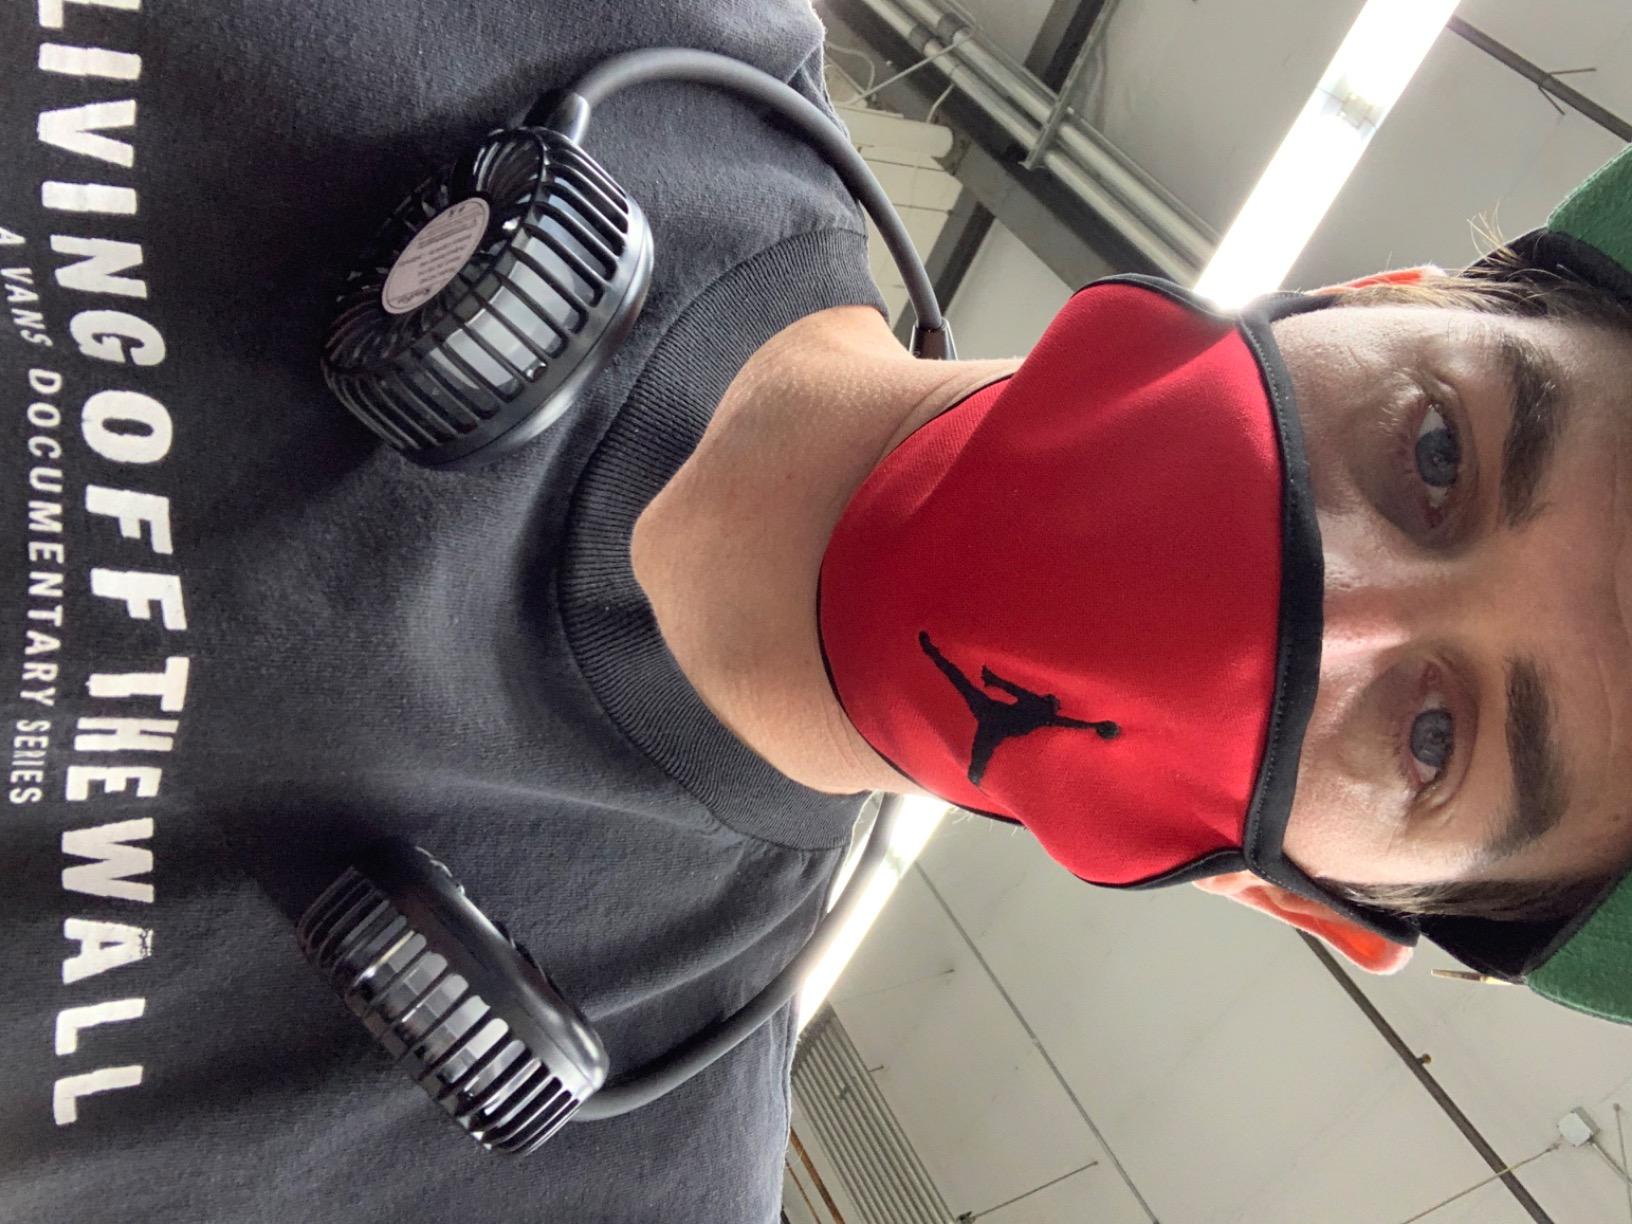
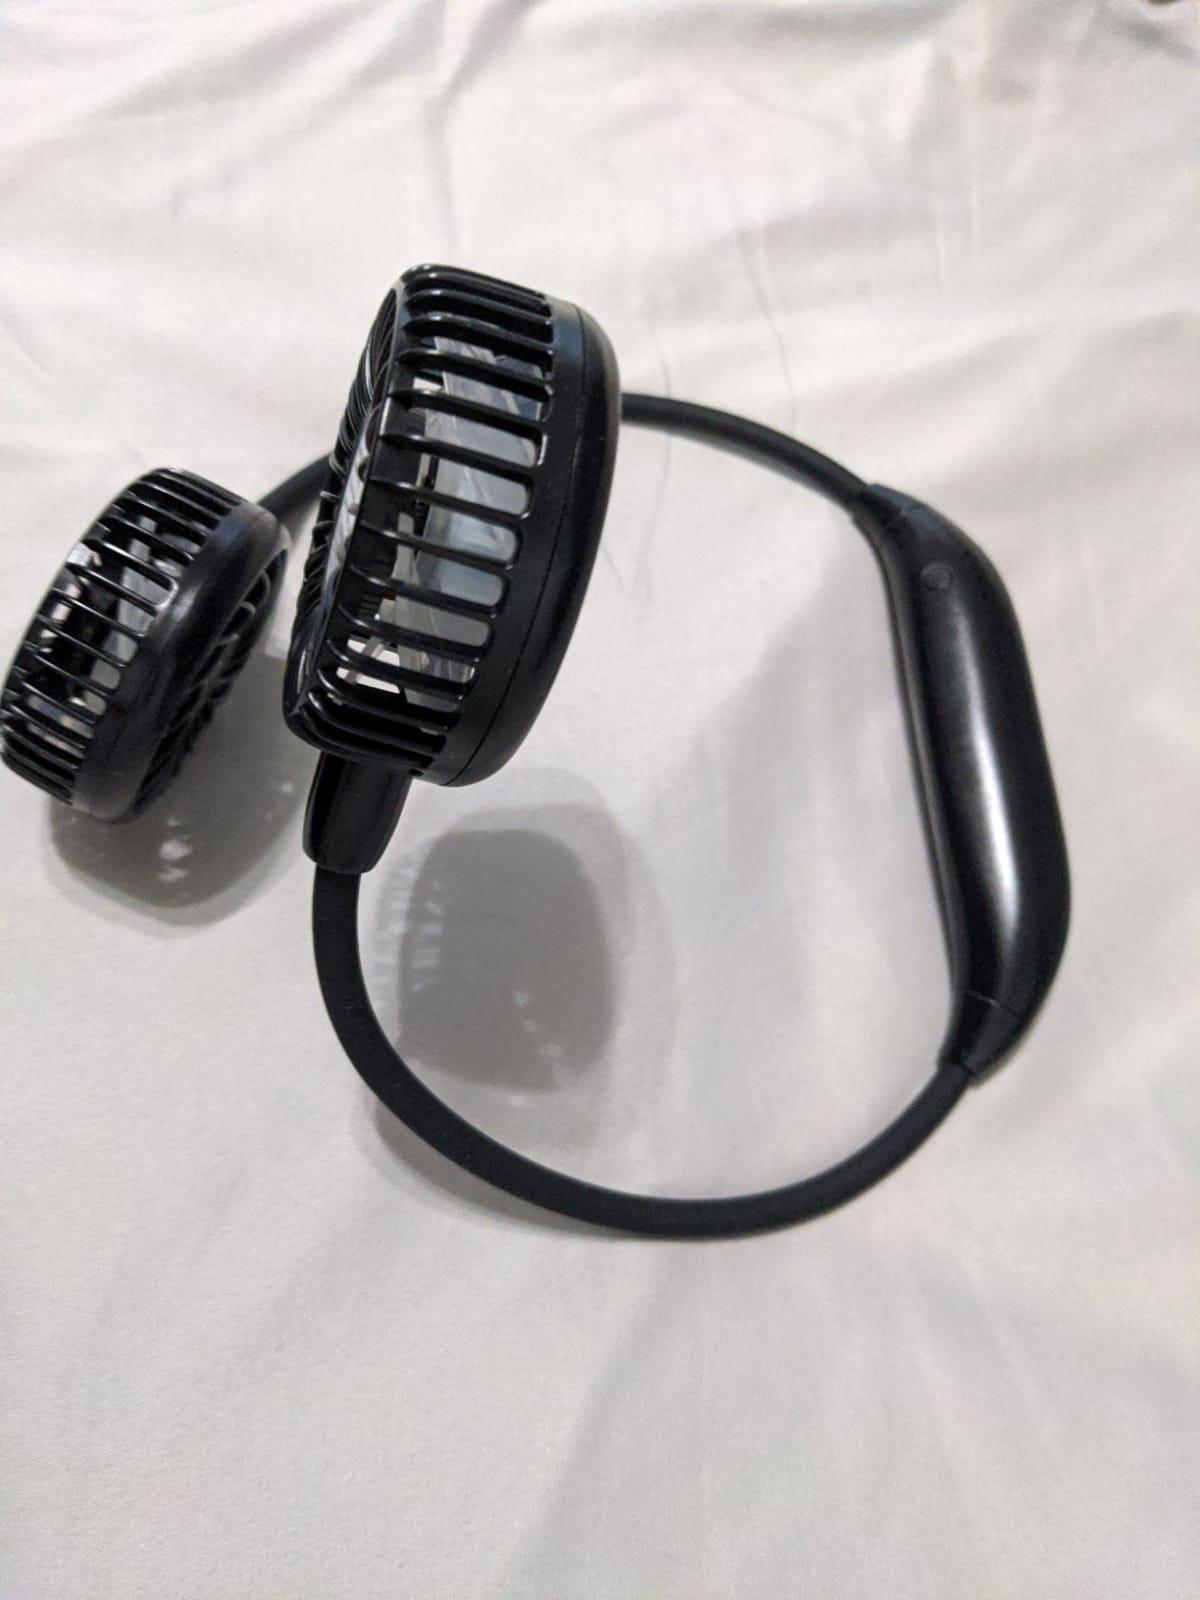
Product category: fan
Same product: yes